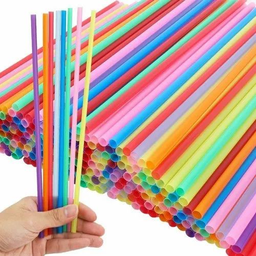
Label: plastic